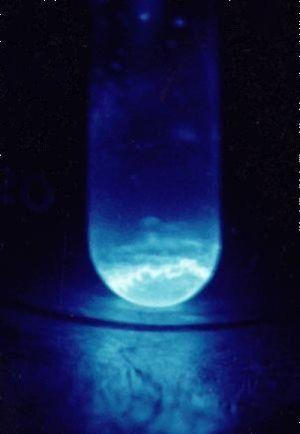
L'einsteinium est l'élément chimique de numéro atomique 99, ainsi nommé en l'honneur d'Albert Einstein. C'est un élément transuranien de la famille des actinides, radioactif et synthétique.